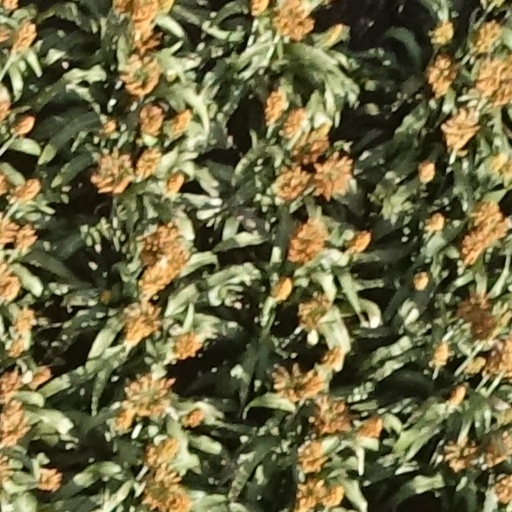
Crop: sorghum